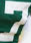
Number: 7